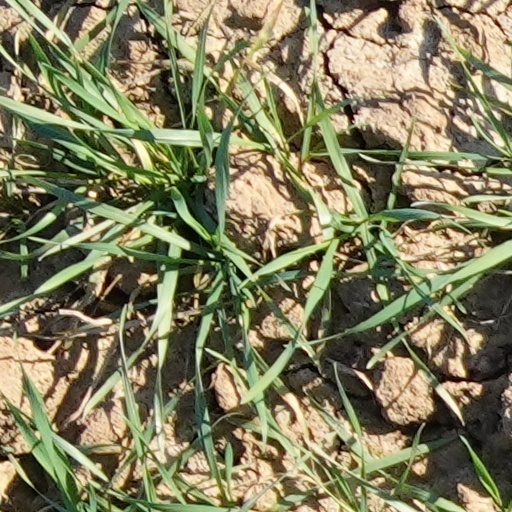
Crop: wheat